Ty Cobb (attorney)

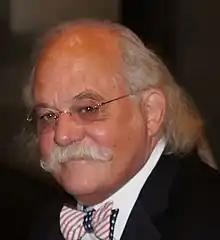
Cobb at the White House Correspondents Dinner in 2019

Ty Cobb (born 1950) is an American lawyer. He was an Assistant U.S. Attorney for the District of Maryland in 1981–86. He has been a partner at Hogan Lovells in Washington, D.C. From July 2017 until May 2018, he was a member of the Trump administration legal team, though he has never voted for Trump.